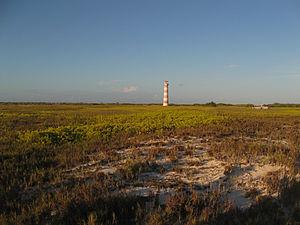
Liste des phares du Venezuela :
Le phare de Cayo Herradura est un phare actif situé sur Cayo Herradura faisant partie de l'île de la Tortue, dans les Dépendances fédérales au Venezuela.